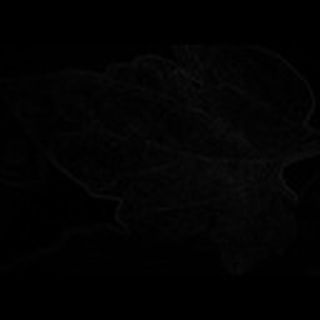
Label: cotton_powdery_mildew